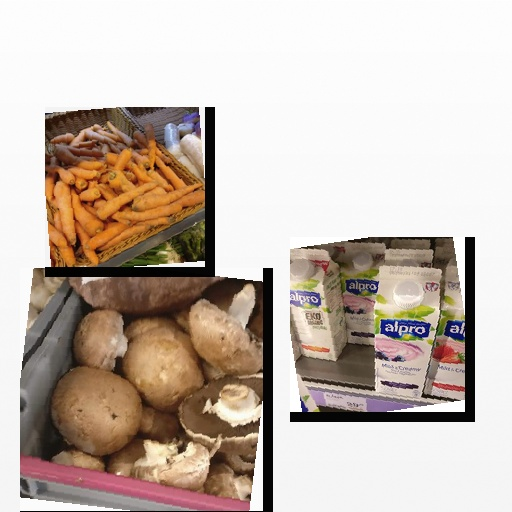
Food items: carrot, soyghurt, mushroom